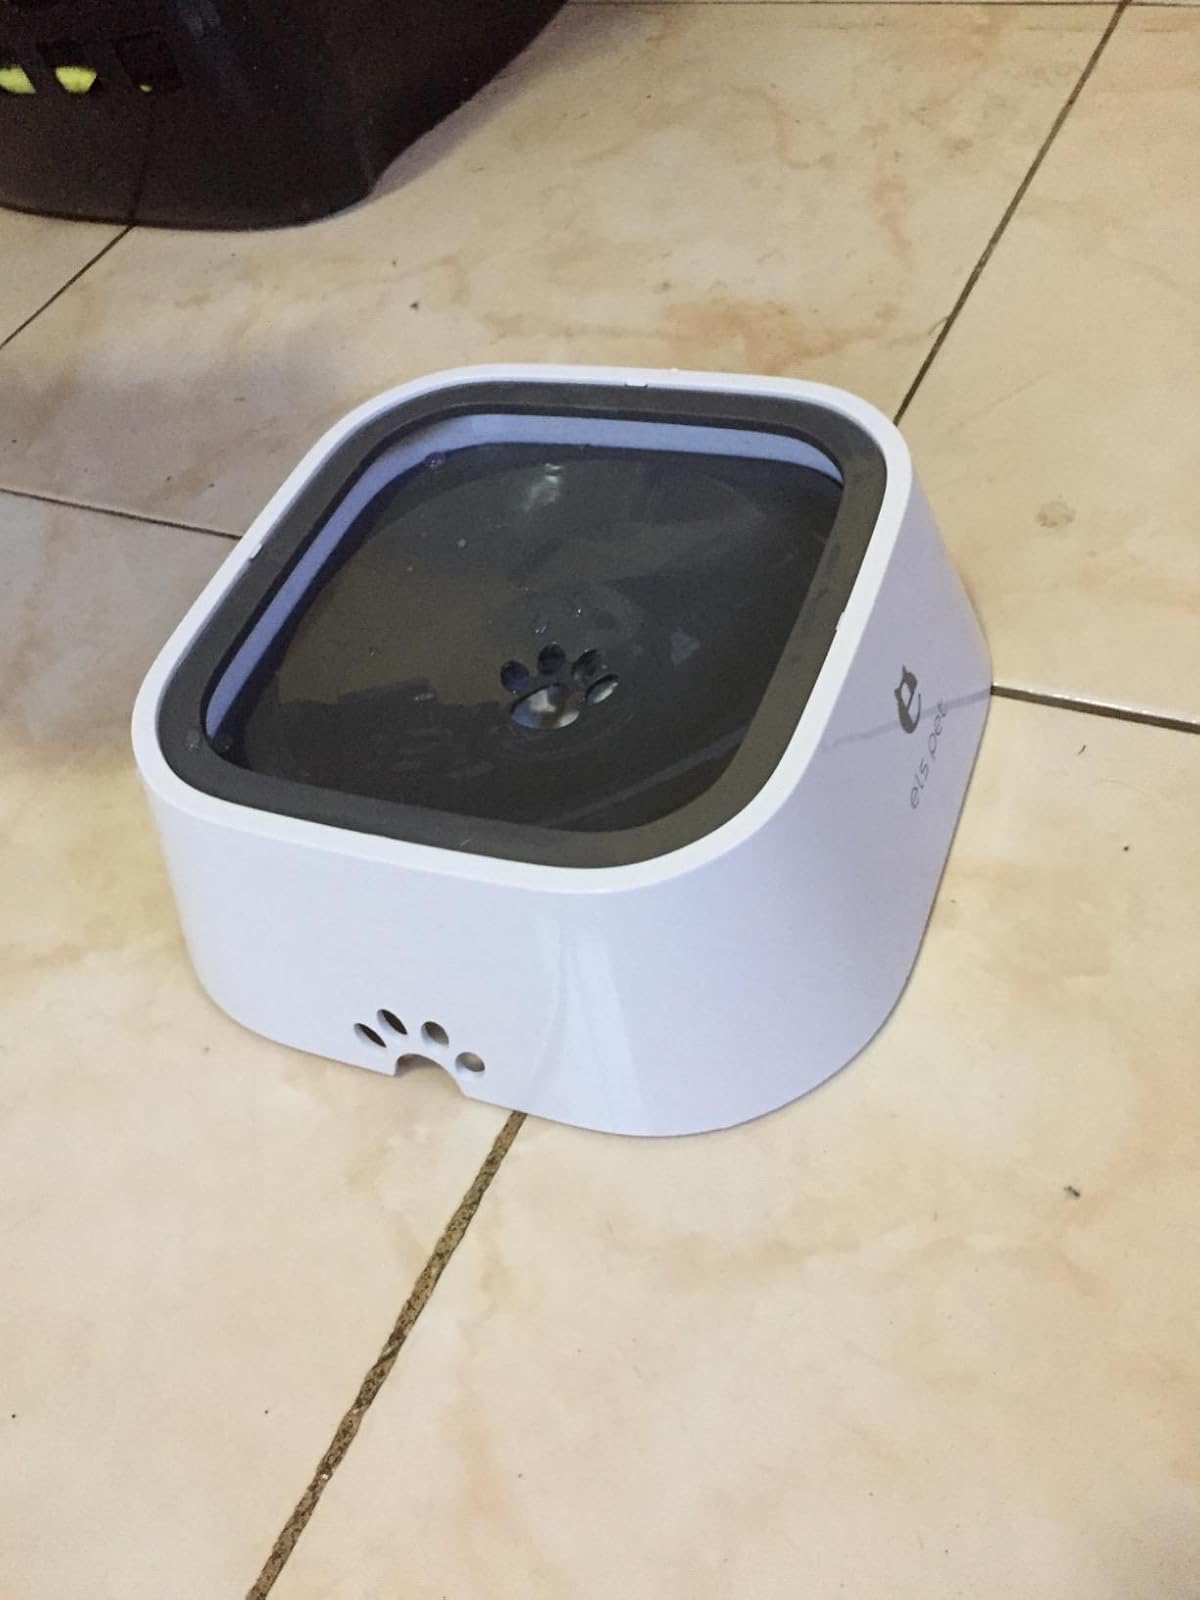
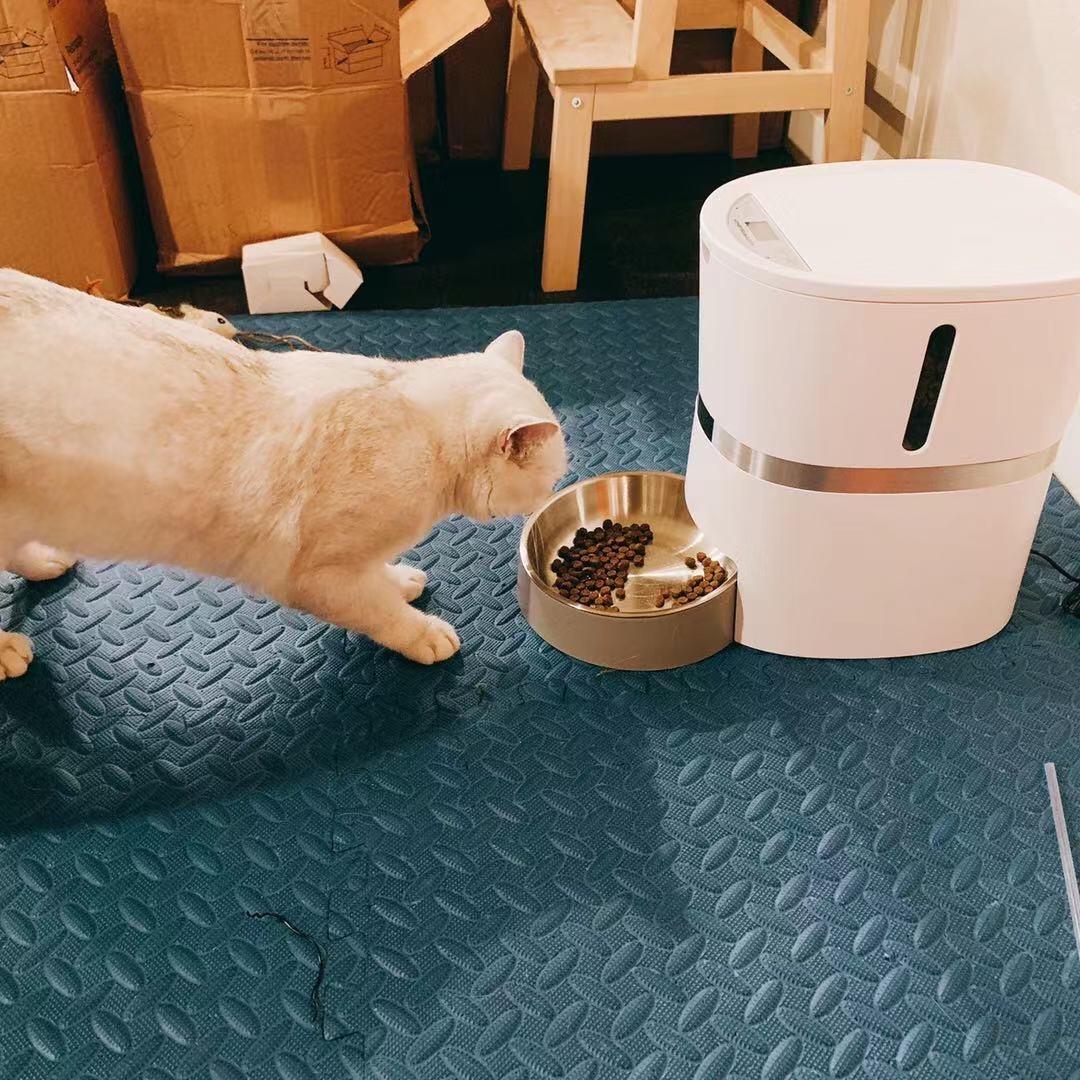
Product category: items_feeder
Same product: no